Roseland Ballroom

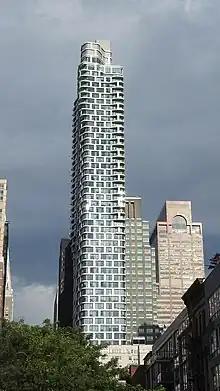
ARO, built on the Roseland site

Roseland's low-rise three-story structure on top of the quarter-acre dance floor in the middle of midtown Manhattan stirred concerns over its being torn down for redevelopment. In 1996, a new owner, Laurence Ginsberg, filed plans to tear down the venue and replace it with a 42-story, 459-unit apartment building. A spokesman for Ginsberg said the filing was to "beat a deadline for new, more stringent earthquake codes, which went into effect earlier" in 1996. The interior space was subsequently renovated. Demolition of the site began in 2014. The site was redeveloped into ARO, a 62-story apartment tower, with retail space built at the former entrance site.